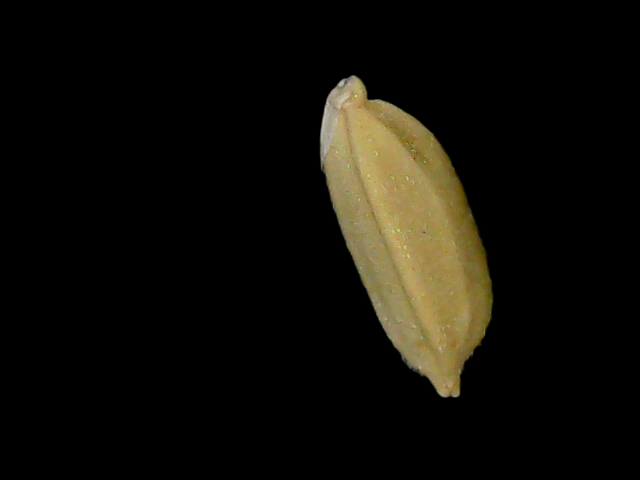
Rice variety: Bd76